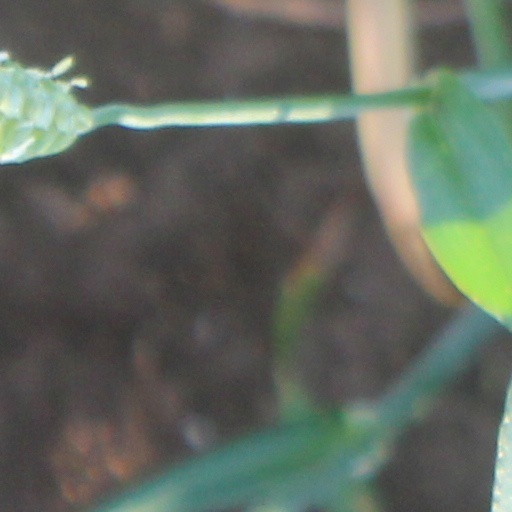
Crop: wheat